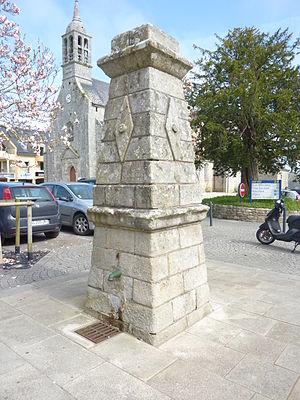
Fouesnant
Fouesnant est une commune du département du Finistère, dans la région Bretagne, en France. La commune est le chef-lieu du canton de Fouesnant ainsi que de la communauté de communes du Pays Fouesnantais.